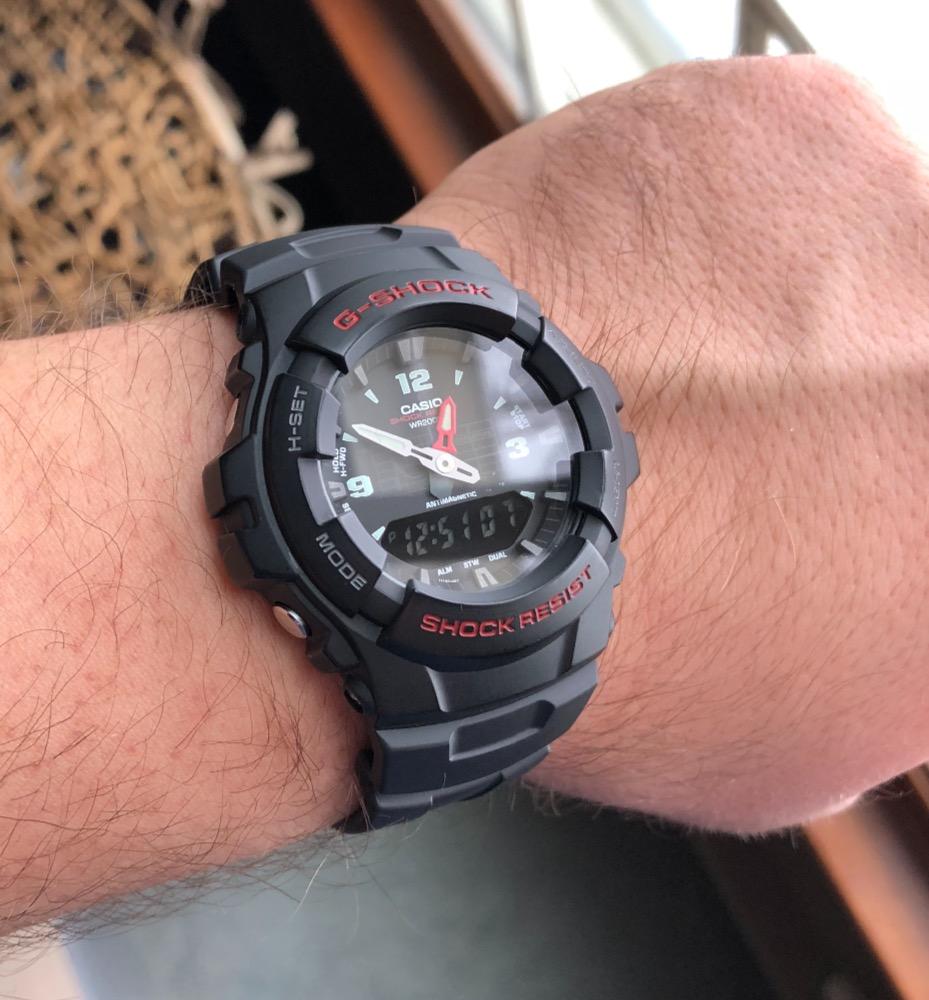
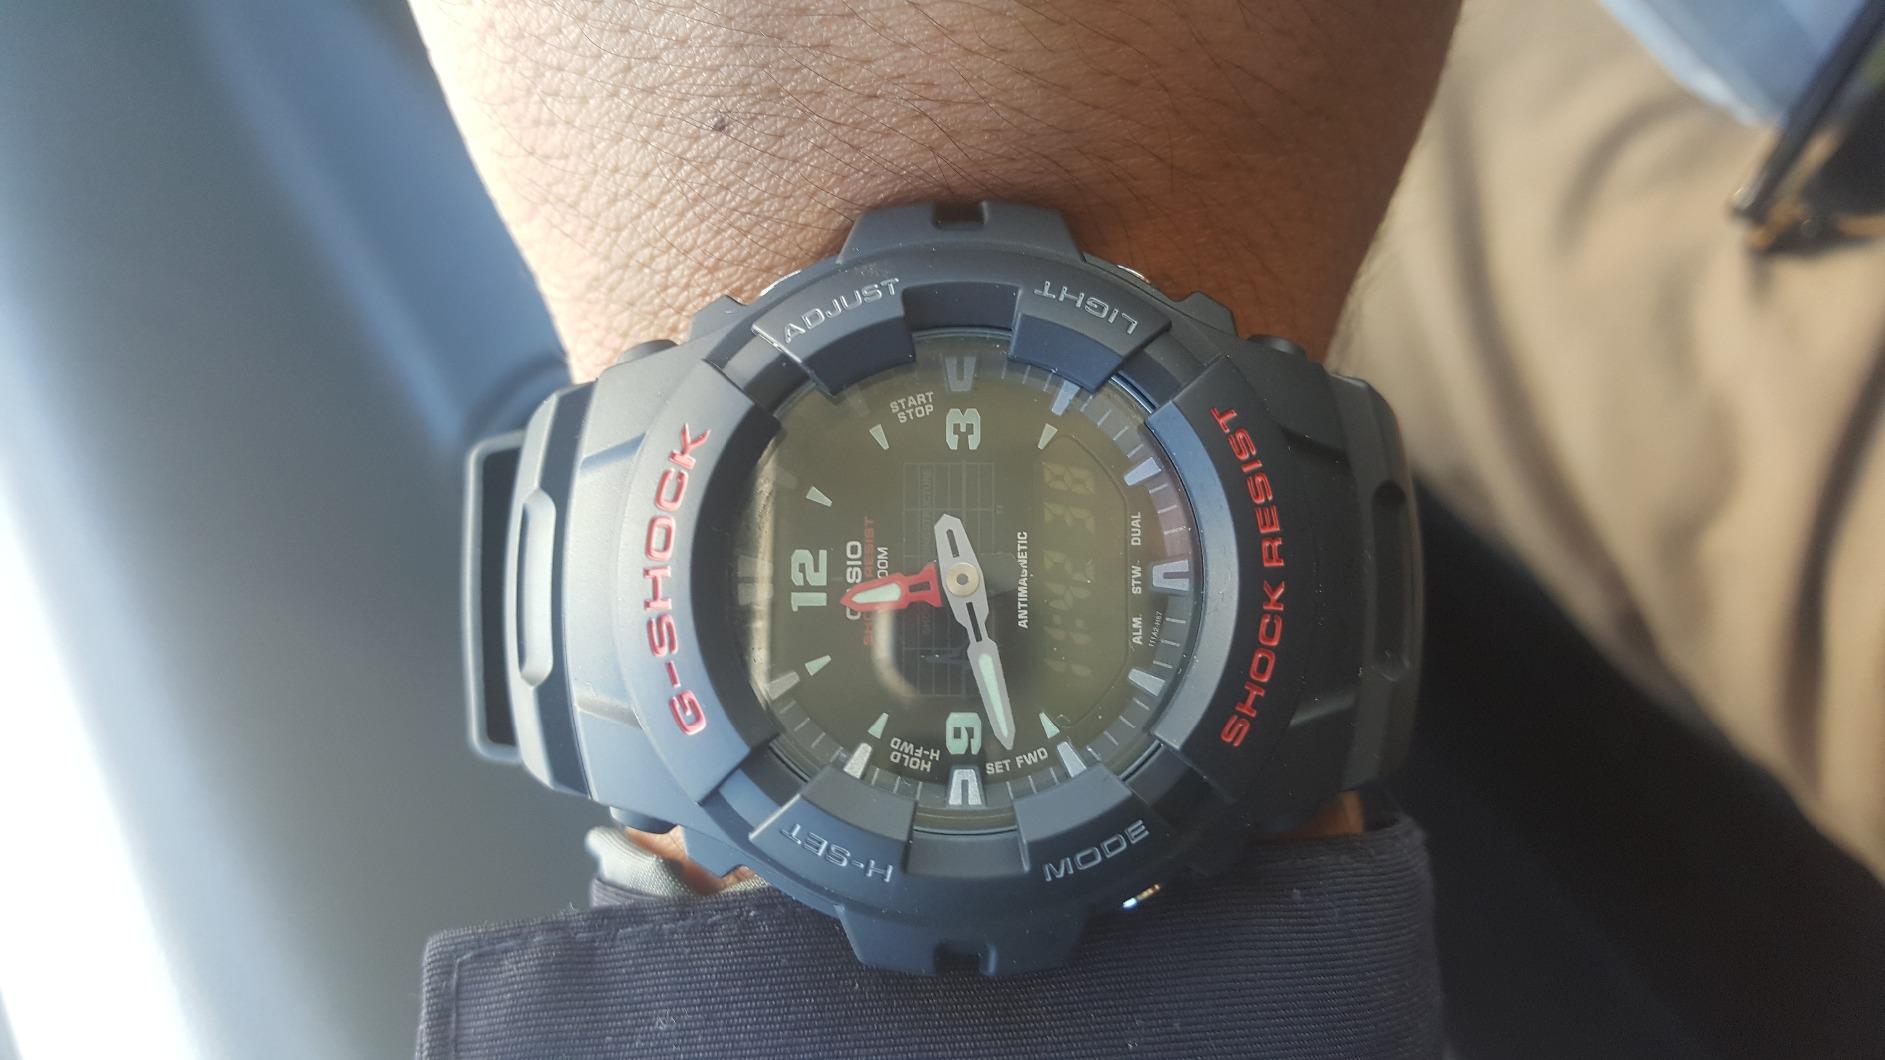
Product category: accessories_watch
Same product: yes